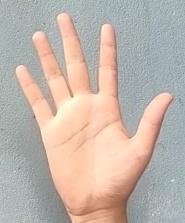
ASL sign: 5